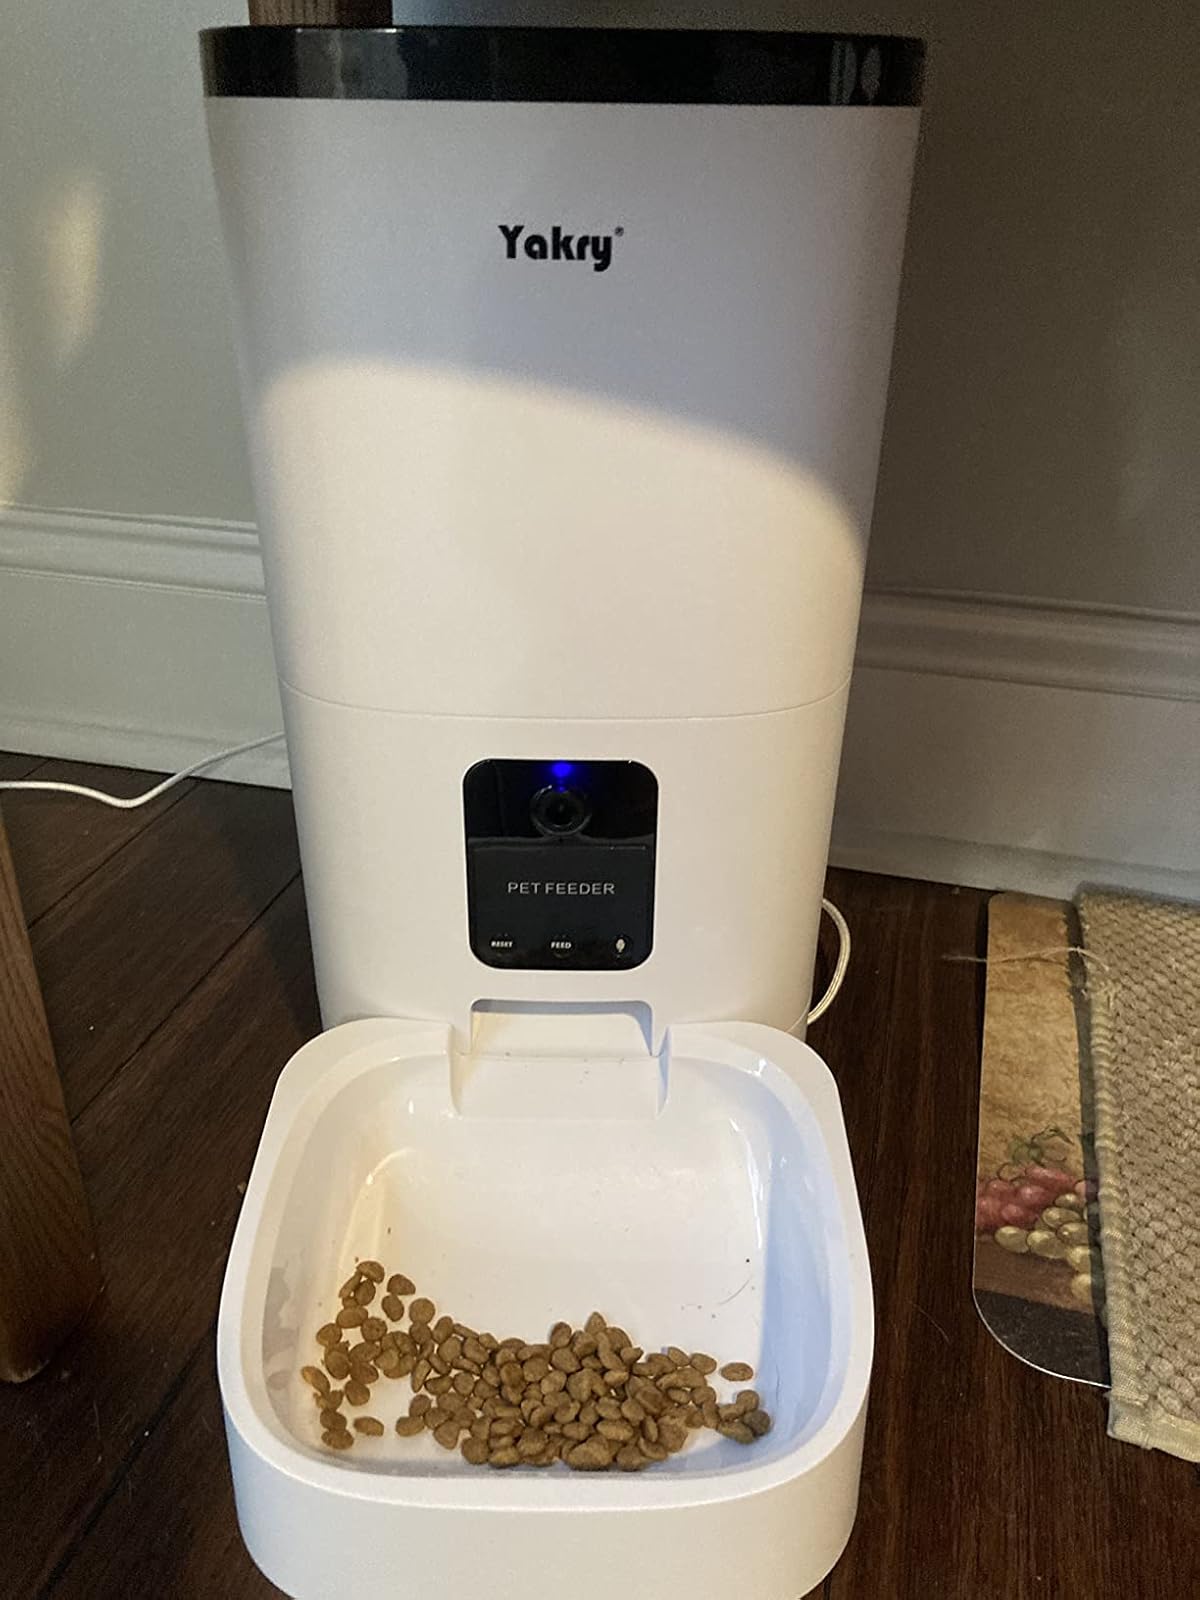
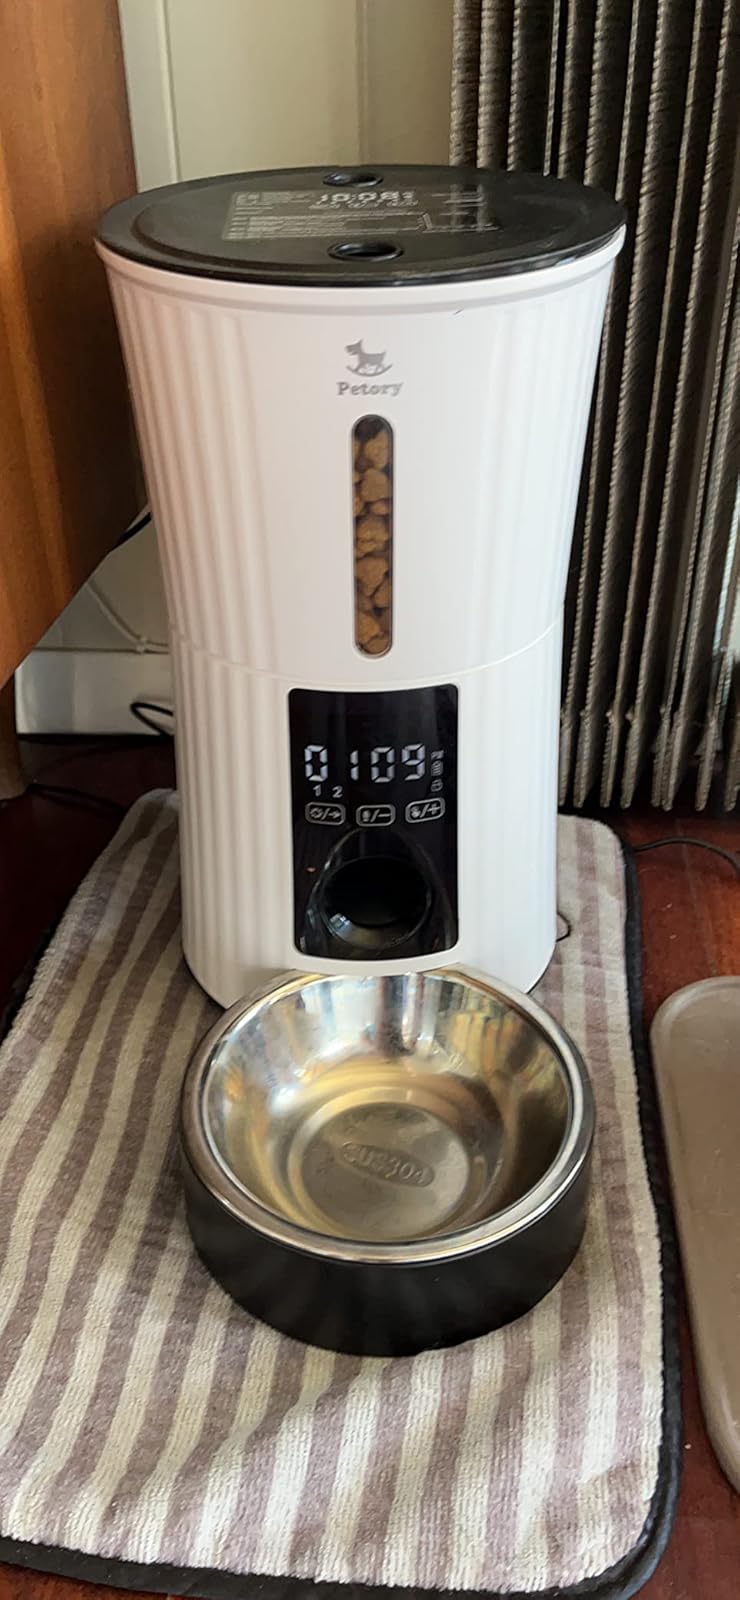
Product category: items_feeder
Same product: no